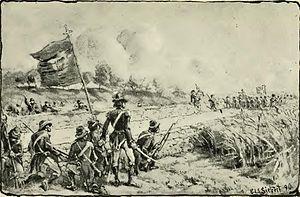
The Rising of the Moon est une ballade irlandaise qui raconte une bataille entre les Irlandais Unis et l'armée britannique au cours de la rébellion irlandaise de 1798.
La Société des Irlandais unis était une organisation politique libérale irlandaise créée au XVIIIᵉ siècle pour obtenir une réforme parlementaire du pays. Elle évolua en organisation républicaine révolutionnaire inspirée par la révolution américaine et la Révolution française. Soutenue par le gouvernement français du Directoire, elle déclencha la Rébellion irlandaise de 1798 avec pour objectif de mettre fin à la domination britannique sur l'Irlande et de créer une république irlandaise indépendante.
La Rébellion irlandaise de 1798, fut un soulèvement contre la domination du royaume de Grande-Bretagne au sein du royaume d'Irlande. La rébellion fut menée par les Irlandais Unis, un groupe révolutionnaire et républicain, influencé par la Révolution américaine et la Révolution française.